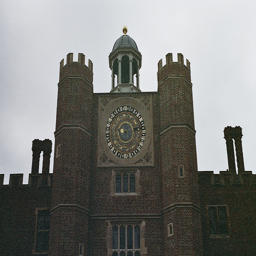
A large tall building with a clock on top.
A clock tower on top of a building with a small dome.
A castle like building with a clock on the front
A very big pretty clock on a big building.
a clock of top of a building with a sky background